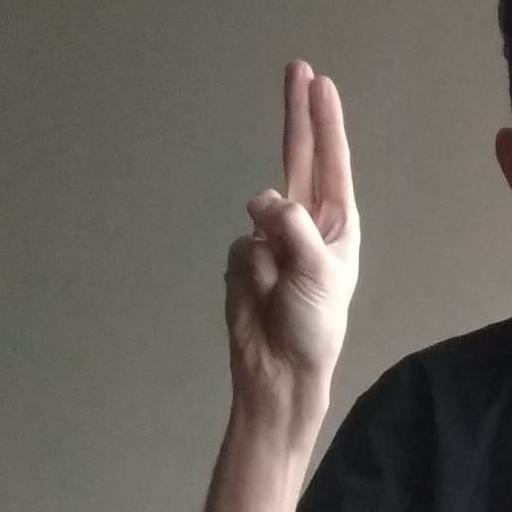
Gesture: two_up